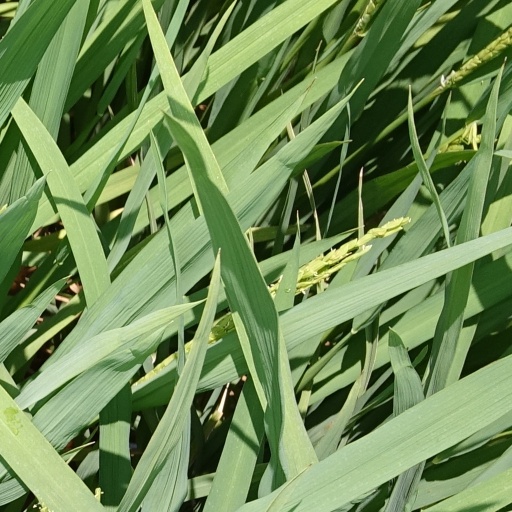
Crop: rice